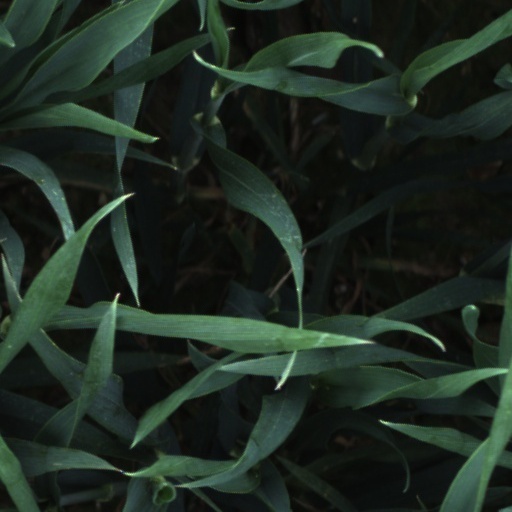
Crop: wheat